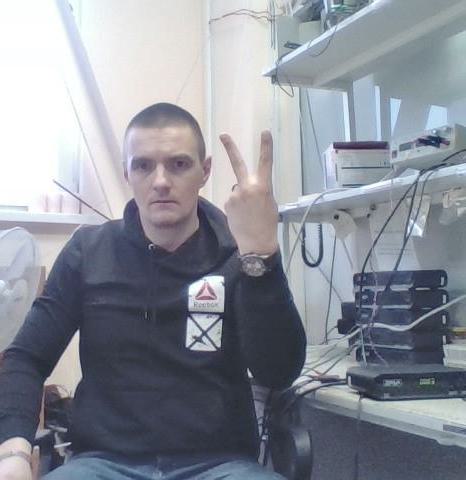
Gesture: peace_inverted